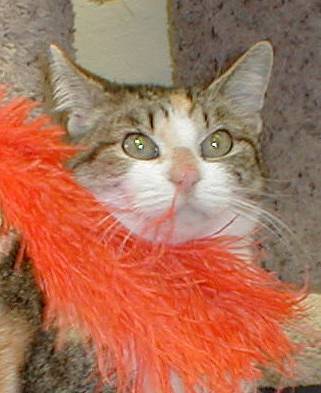
Label: cat